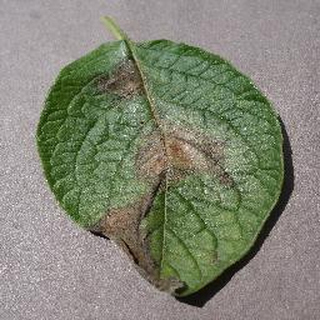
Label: potato_late_blight